Charles Warde

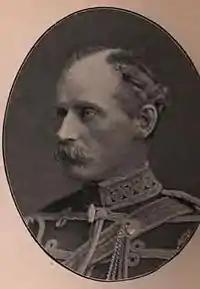
Warde in 1895.

Sir Charles Edward Warde, 1st Baronet (20 December 1845 – 12 April 1937) was a Conservative Party politician in England who served as a member of parliament (MP) from 1892 to 1918.